El Bayyada

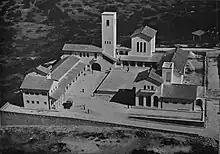
The village in 1938

El Bayyada is a town in the Jebel Akhdar region of Libya. It is located east of Benghazi and west of Bayda.